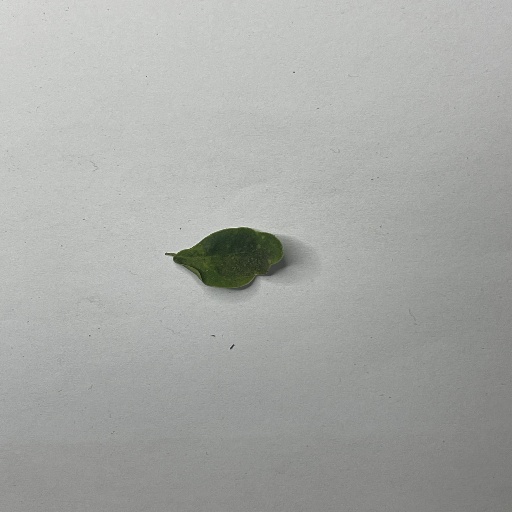
Species: Sojina
Leaf condition: Bacterial Spot